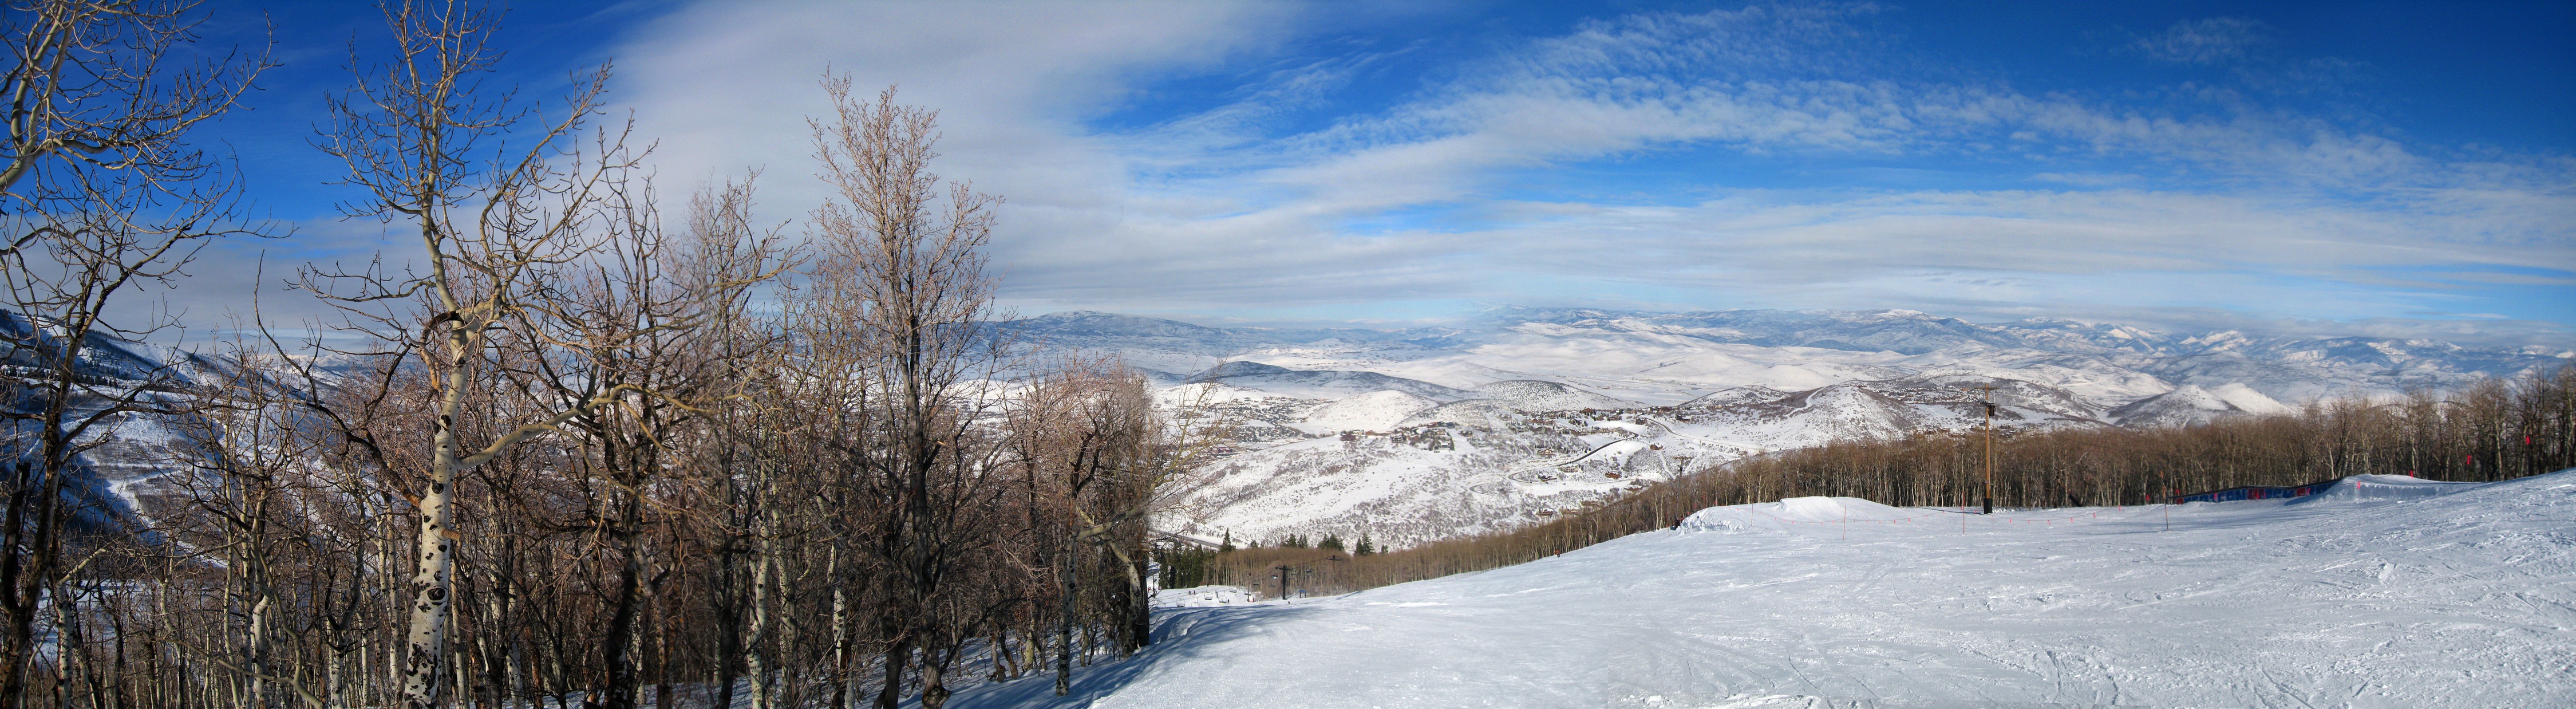
mountain, snow, winter, mountain range, ice, weather, season, piste, geographical feature, geological phenomenon